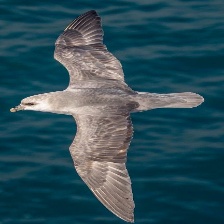
Species: NORTHERN FULMAR
Scientific name: FULMARUS GLACIALIS